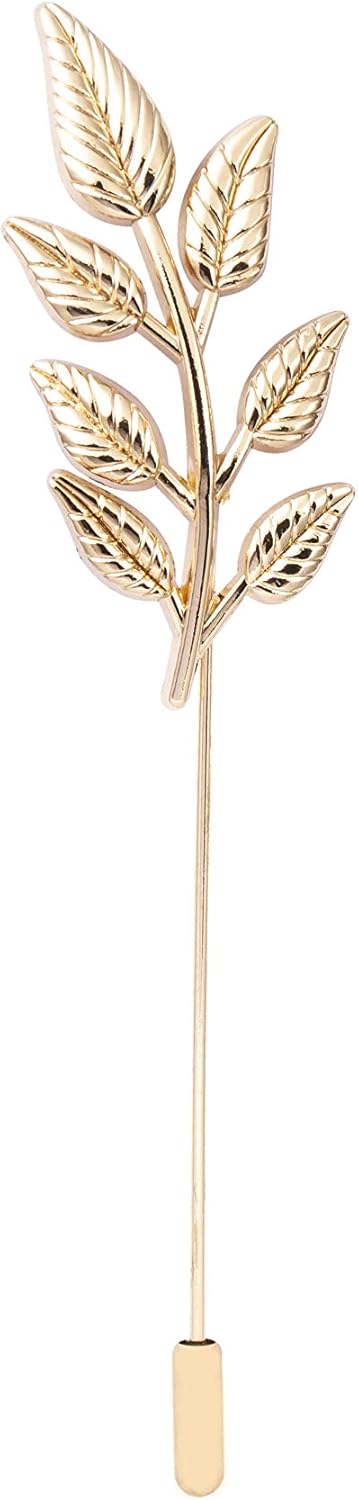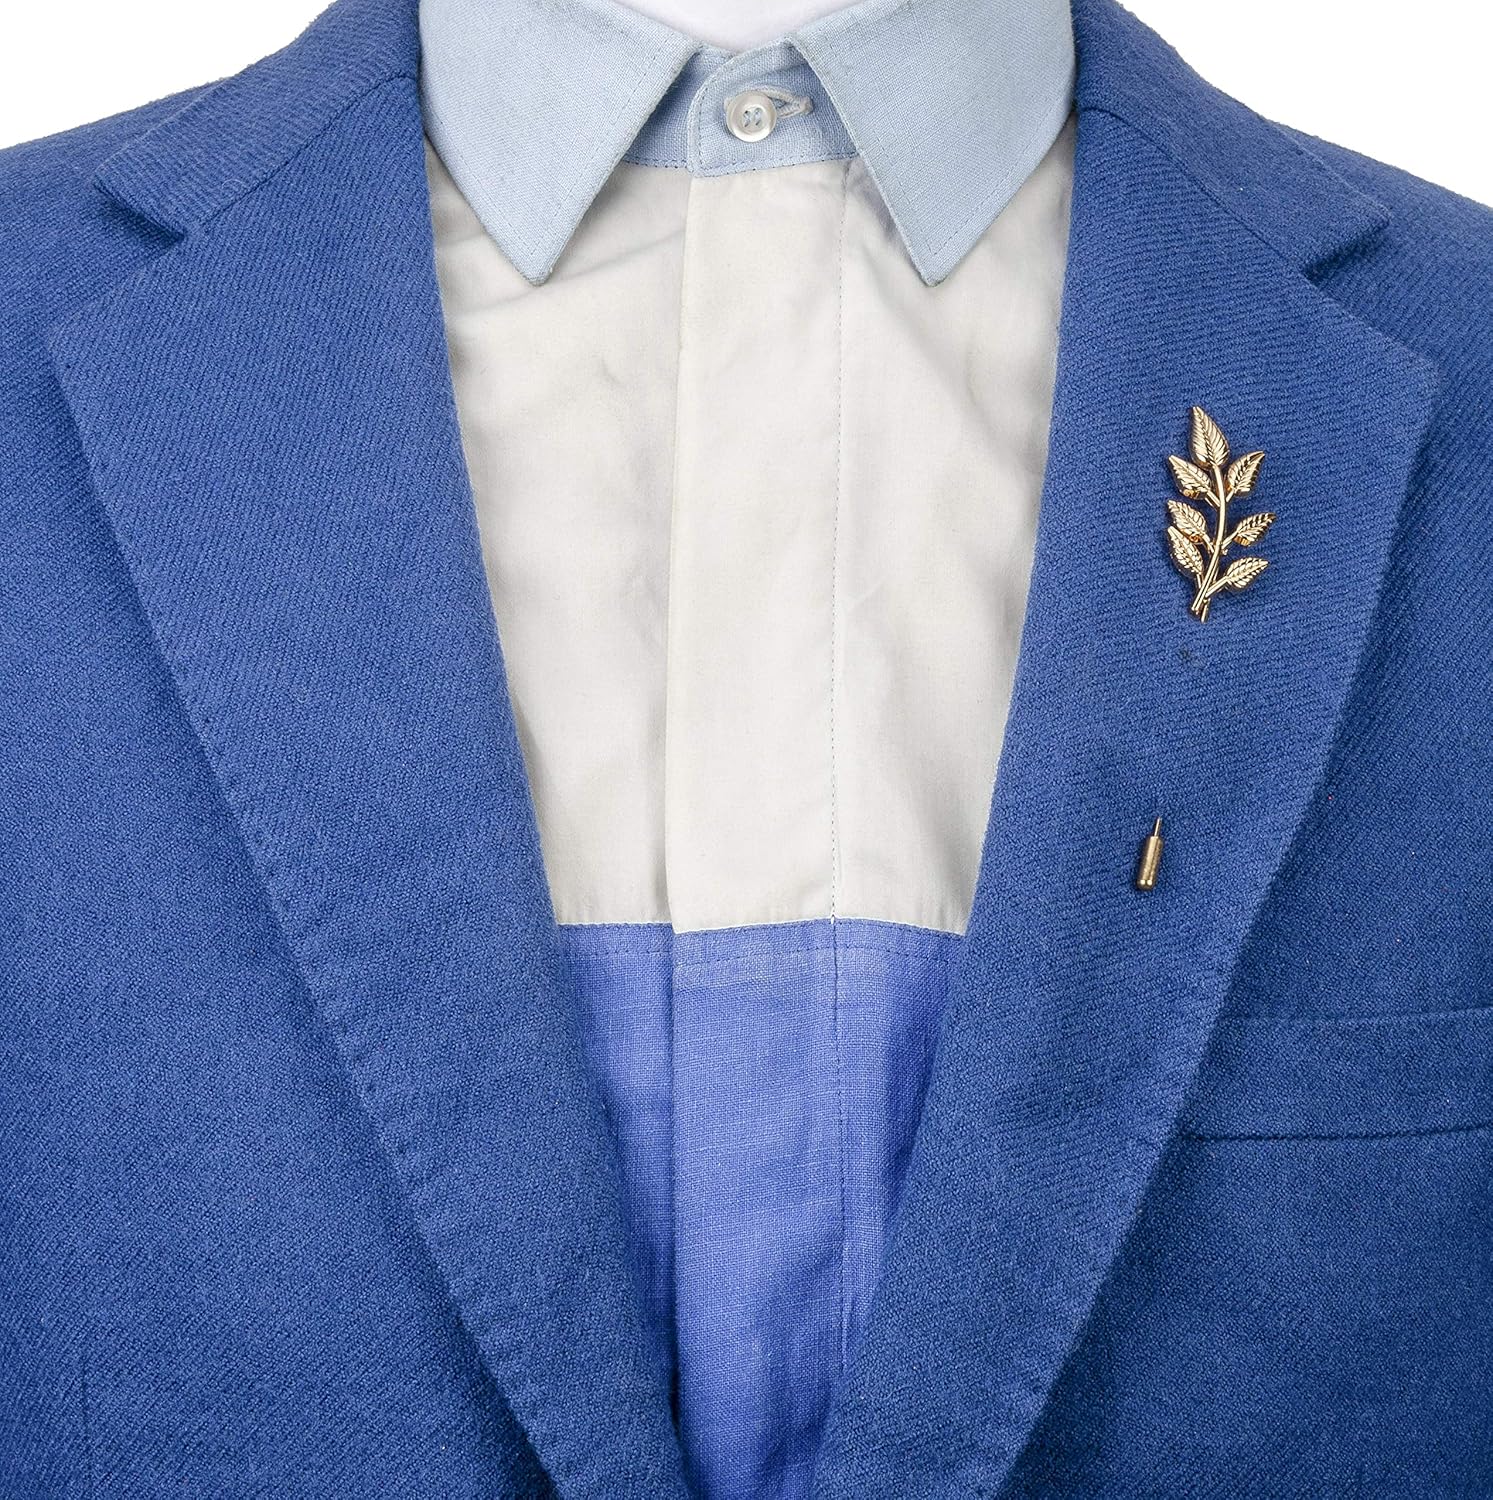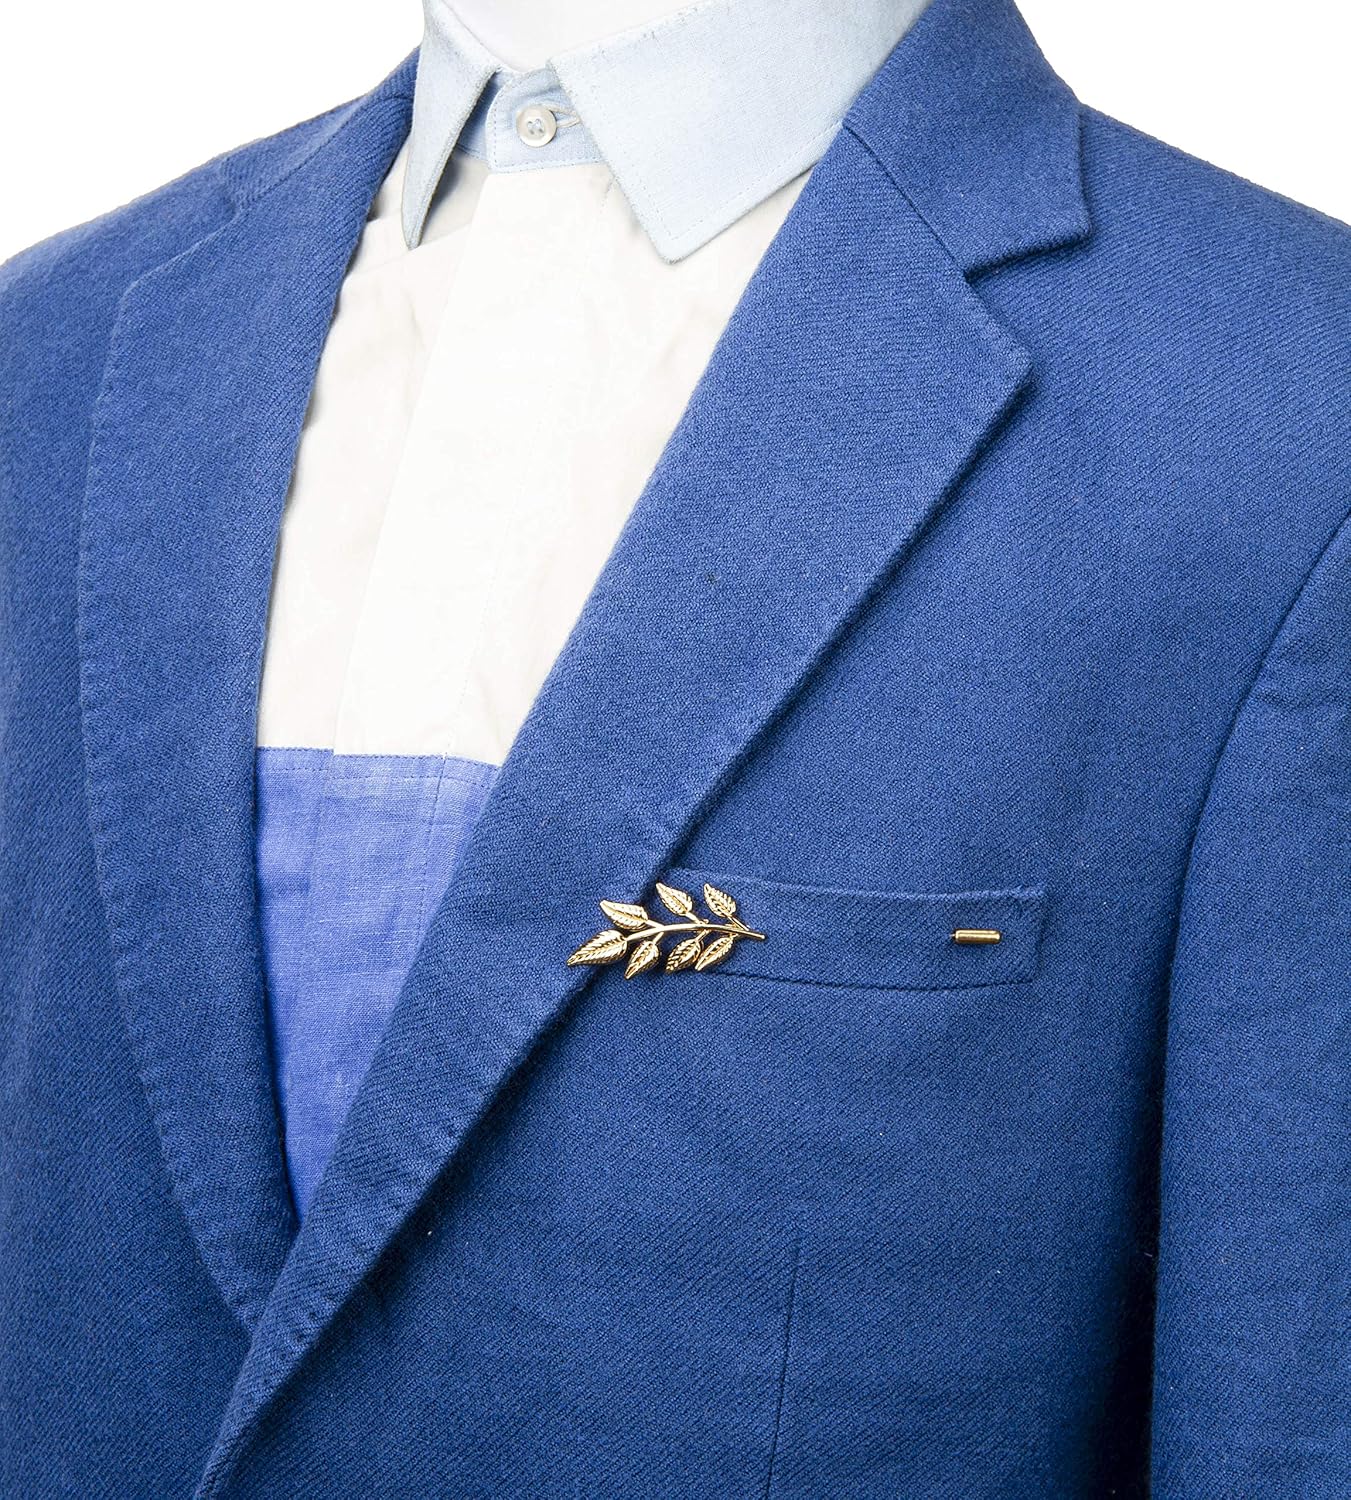
Knighthood Elegant Leaf Plant Suit Collar Lapel Pin Brooch for Unisex
Category: AMAZON FASHION
Brooch is a necessary decoration for our dress, when we are going to attend some parties, meetings or activities etc, they will make our appearance and behavior become more elegant and decent, and also show our respect to others.
Features: This pin brooch will make your dress become more cute and charming | It will be nice decoration when you are going to attend some parties ,meetings or dating etc | This brooch will be great gifts for girl/boyfriend ,best friends, father and your family members | Package Includes: 1 x Brooch Pin | Care Instructions: Avoid Using Perfumes Directly on the Jewellery. Use Dry Cotton Cloth To Clean